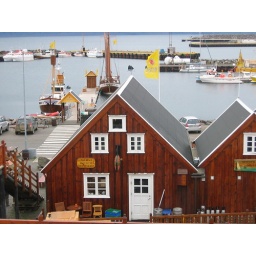
Though not the best place we ate, still a lovely old building and decent restaurant by the water in Akureyri.